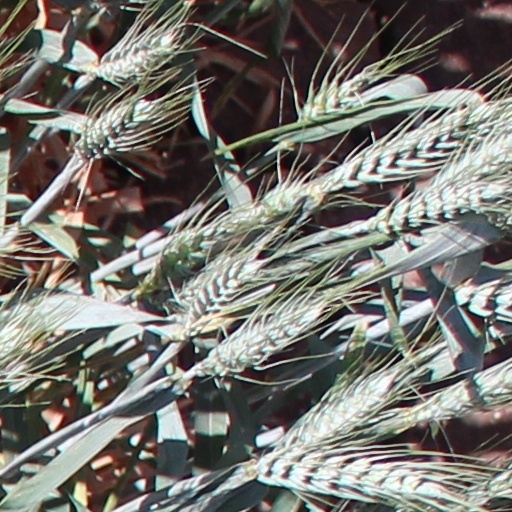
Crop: wheat